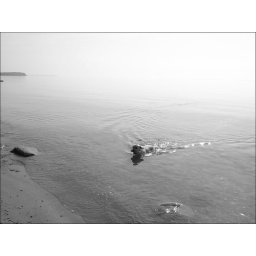
Sonny boy swims in lake Michigan